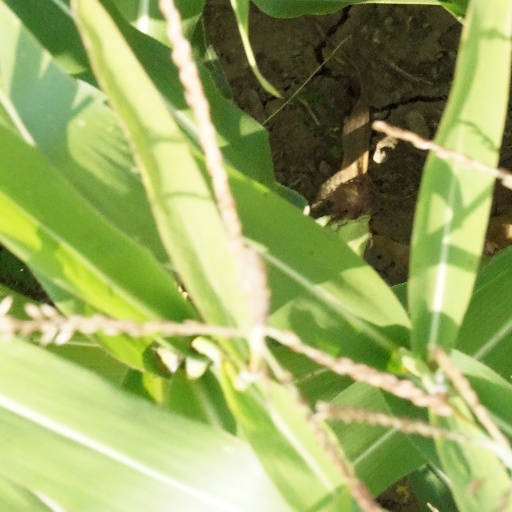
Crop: maize; corn